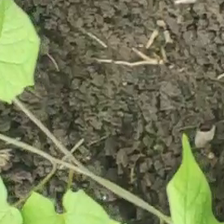
Weed species: Obscure_morning _glory(Ipomoea obscura)